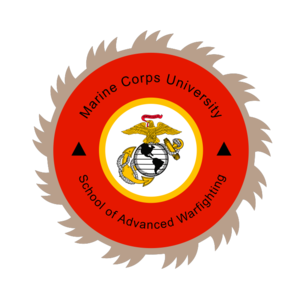
La Marine Corps University est le système universitaire d'enseignement militaire professionnel du United States Marine Corps. Il est accrédité par la Commission des collèges de l'Association du Sud des collèges et des écoles pour décerner des diplômes de niveau maîtrise.